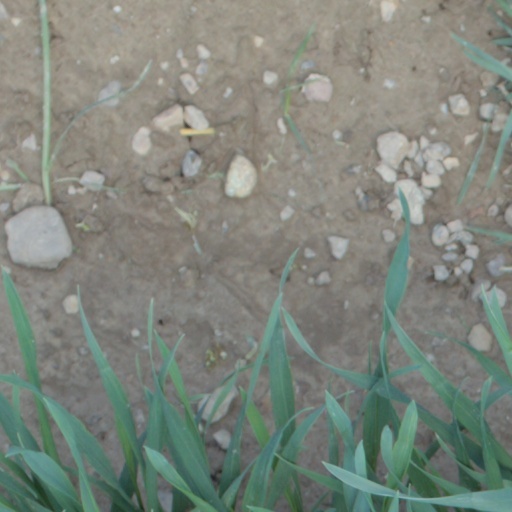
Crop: wheat